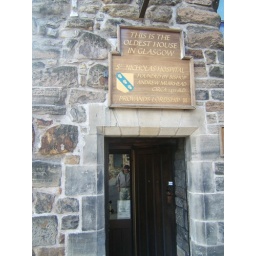
oldest house door in glasgow